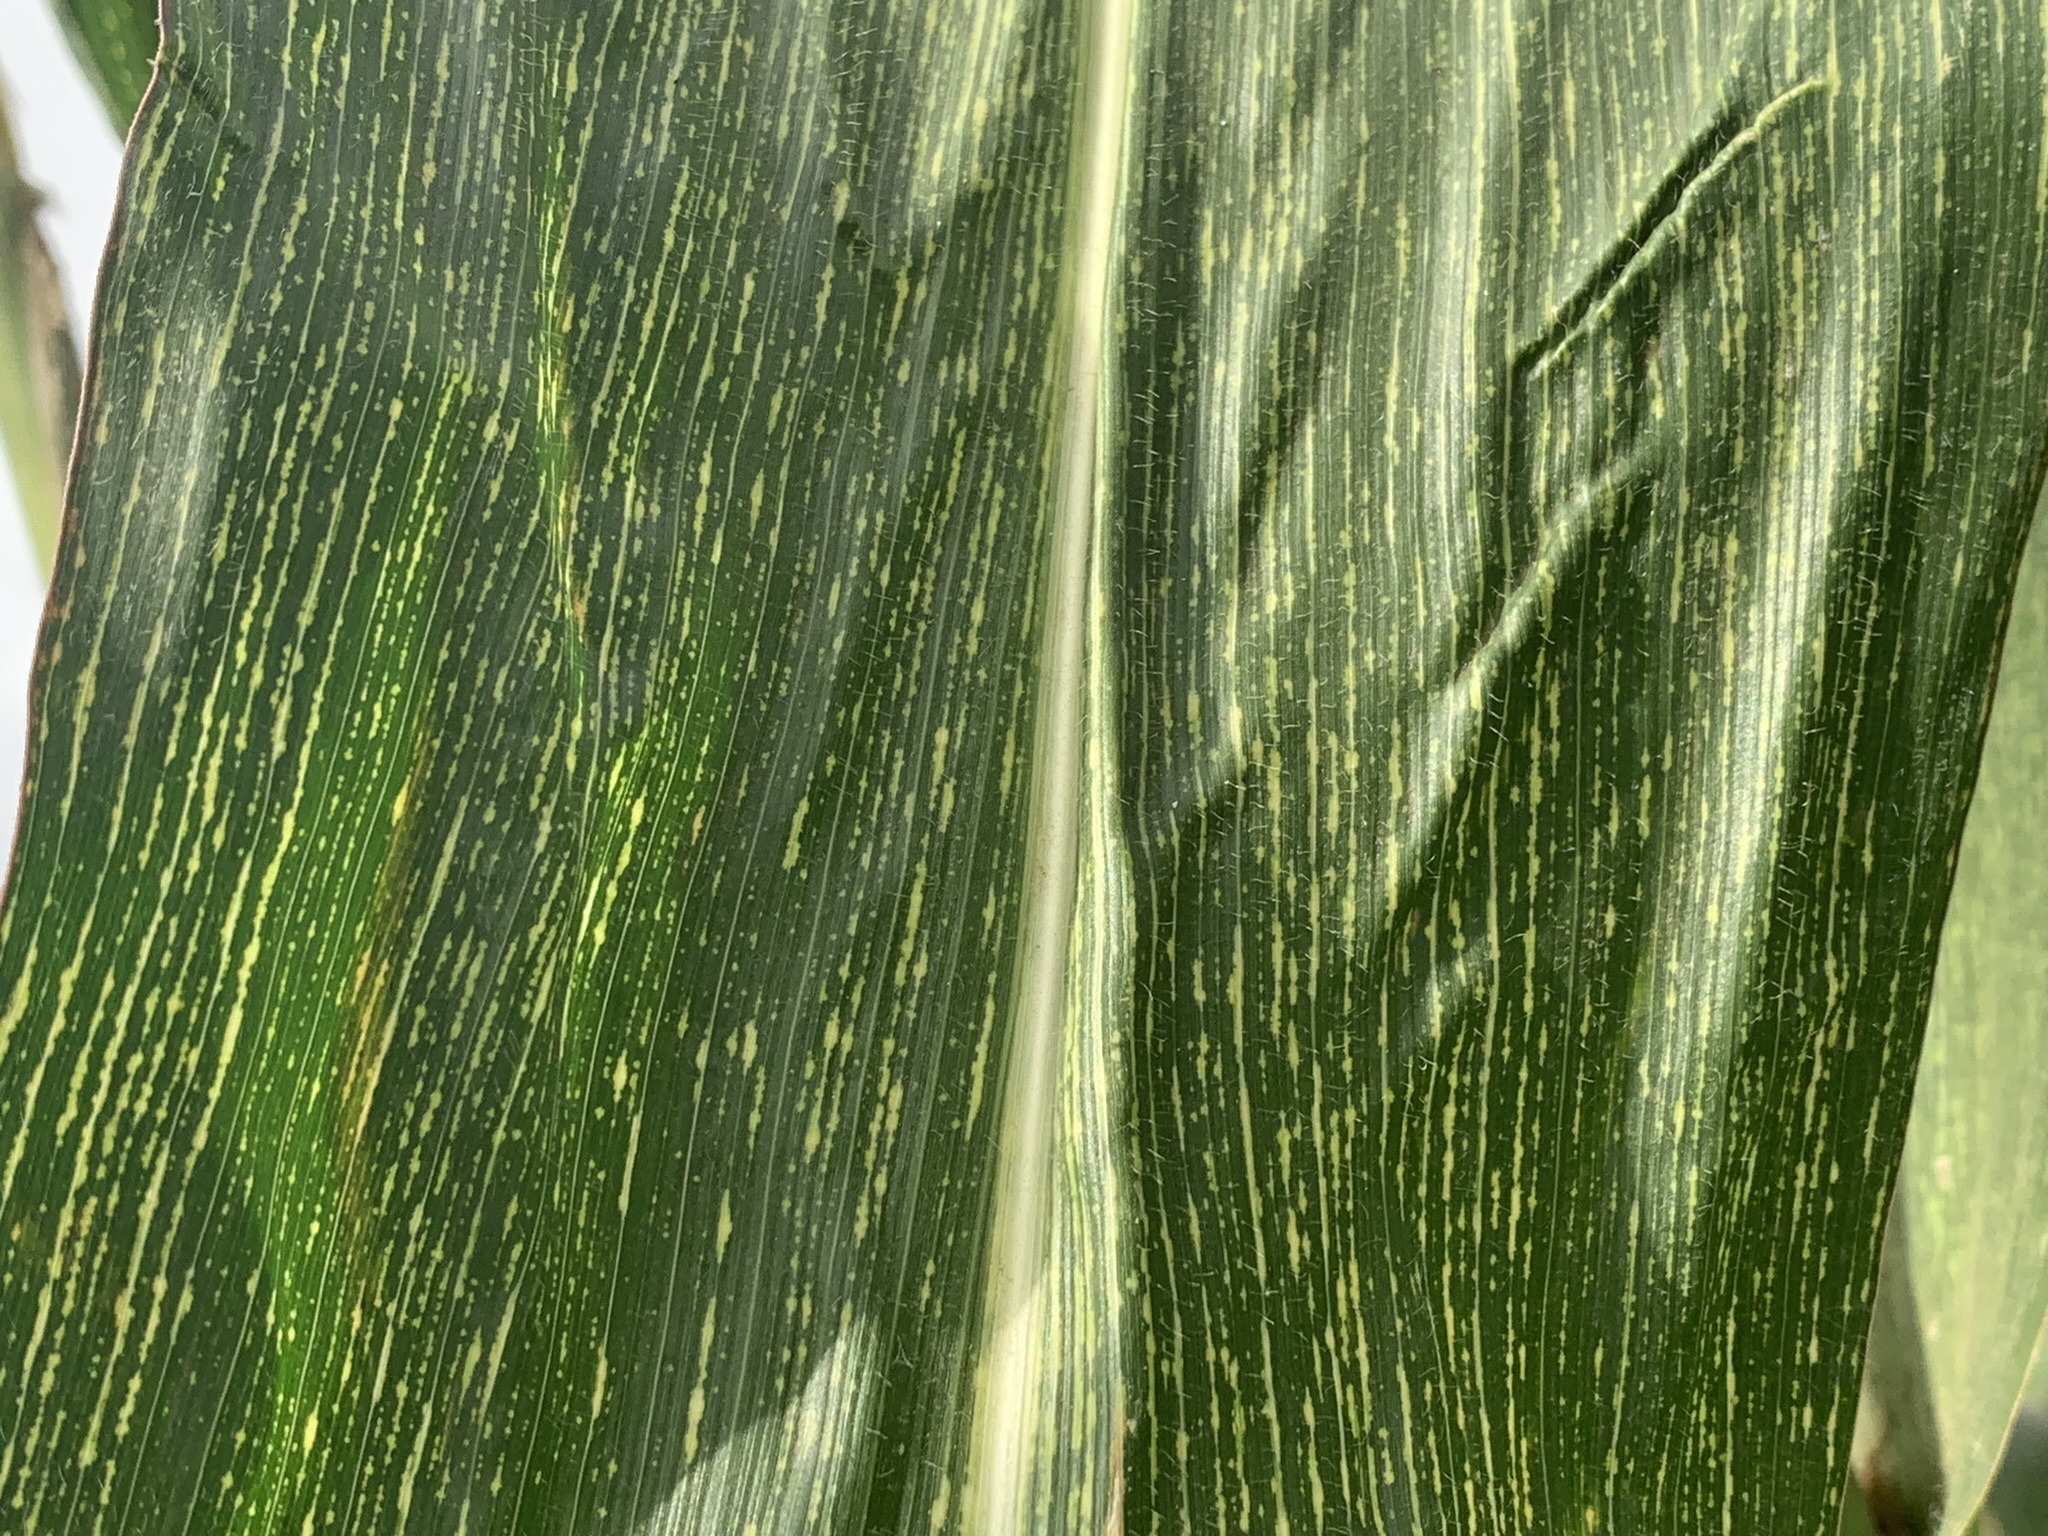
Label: MSV